Human interactions with fungi

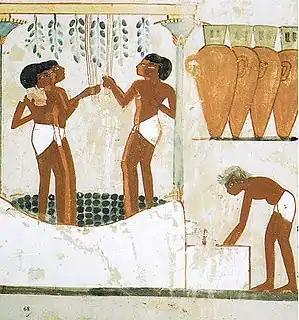
Wine has been made using grapes and natural yeast since ancient times. Tomb of Nakht, 18th dynasty, Thebes, Ancient Egypt

Human interactions with fungi include both beneficial uses, whether practical or symbolic, and harmful interactions such as when fungi damage crops, timber, food, or are pathogenic to animals.